Axel Heiberg

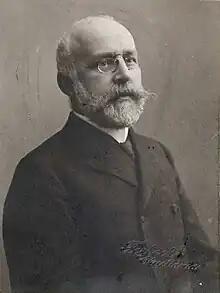
Heiberg in the 1910s

Axel Heiberg (16 March 1848 – 4 September 1932) was a Norwegian diplomat and financier as well as a patron of the arts and sciences.